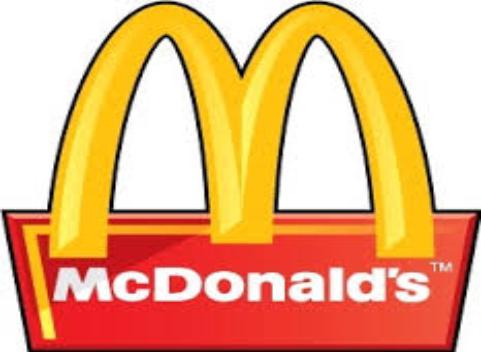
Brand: McDonald's
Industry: Food